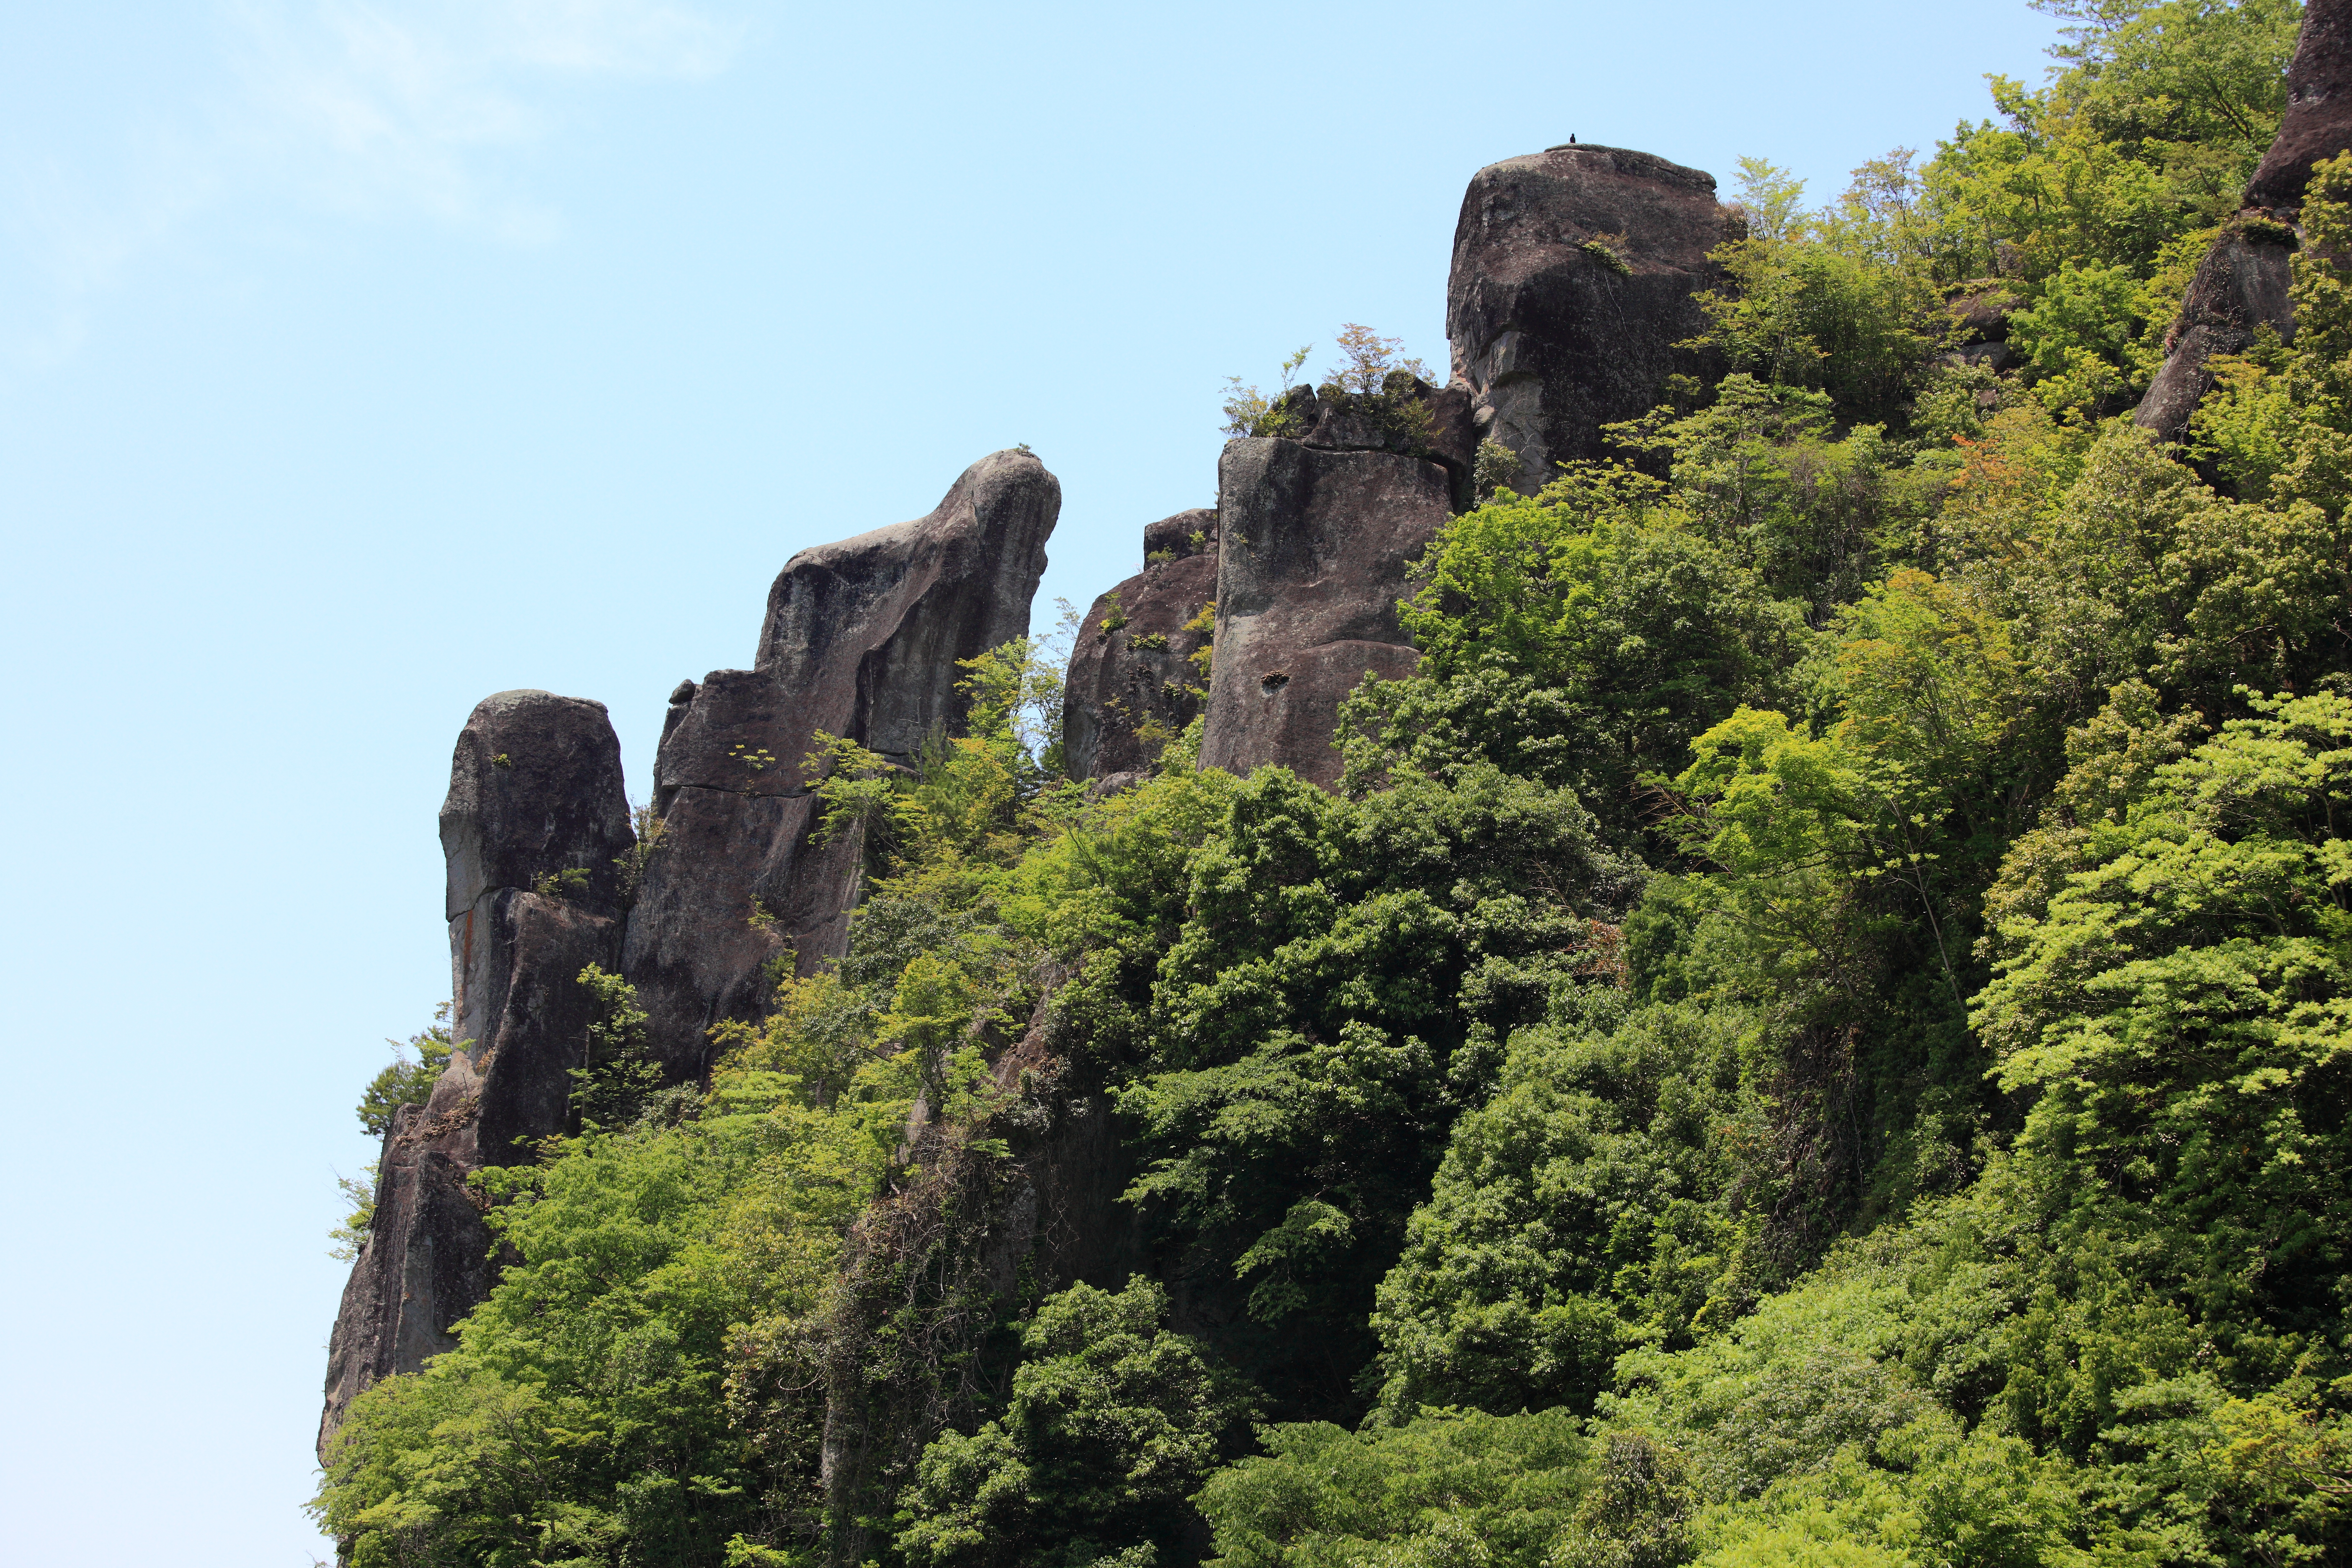
tree, forest, rock, mountain, hill, valley, cliff, high, jungle, park, terrain, national park, ruins, rainforest, 5d, hires, markii, ecosystem, hi, res, resolution, biome, natural environment, geographical feature